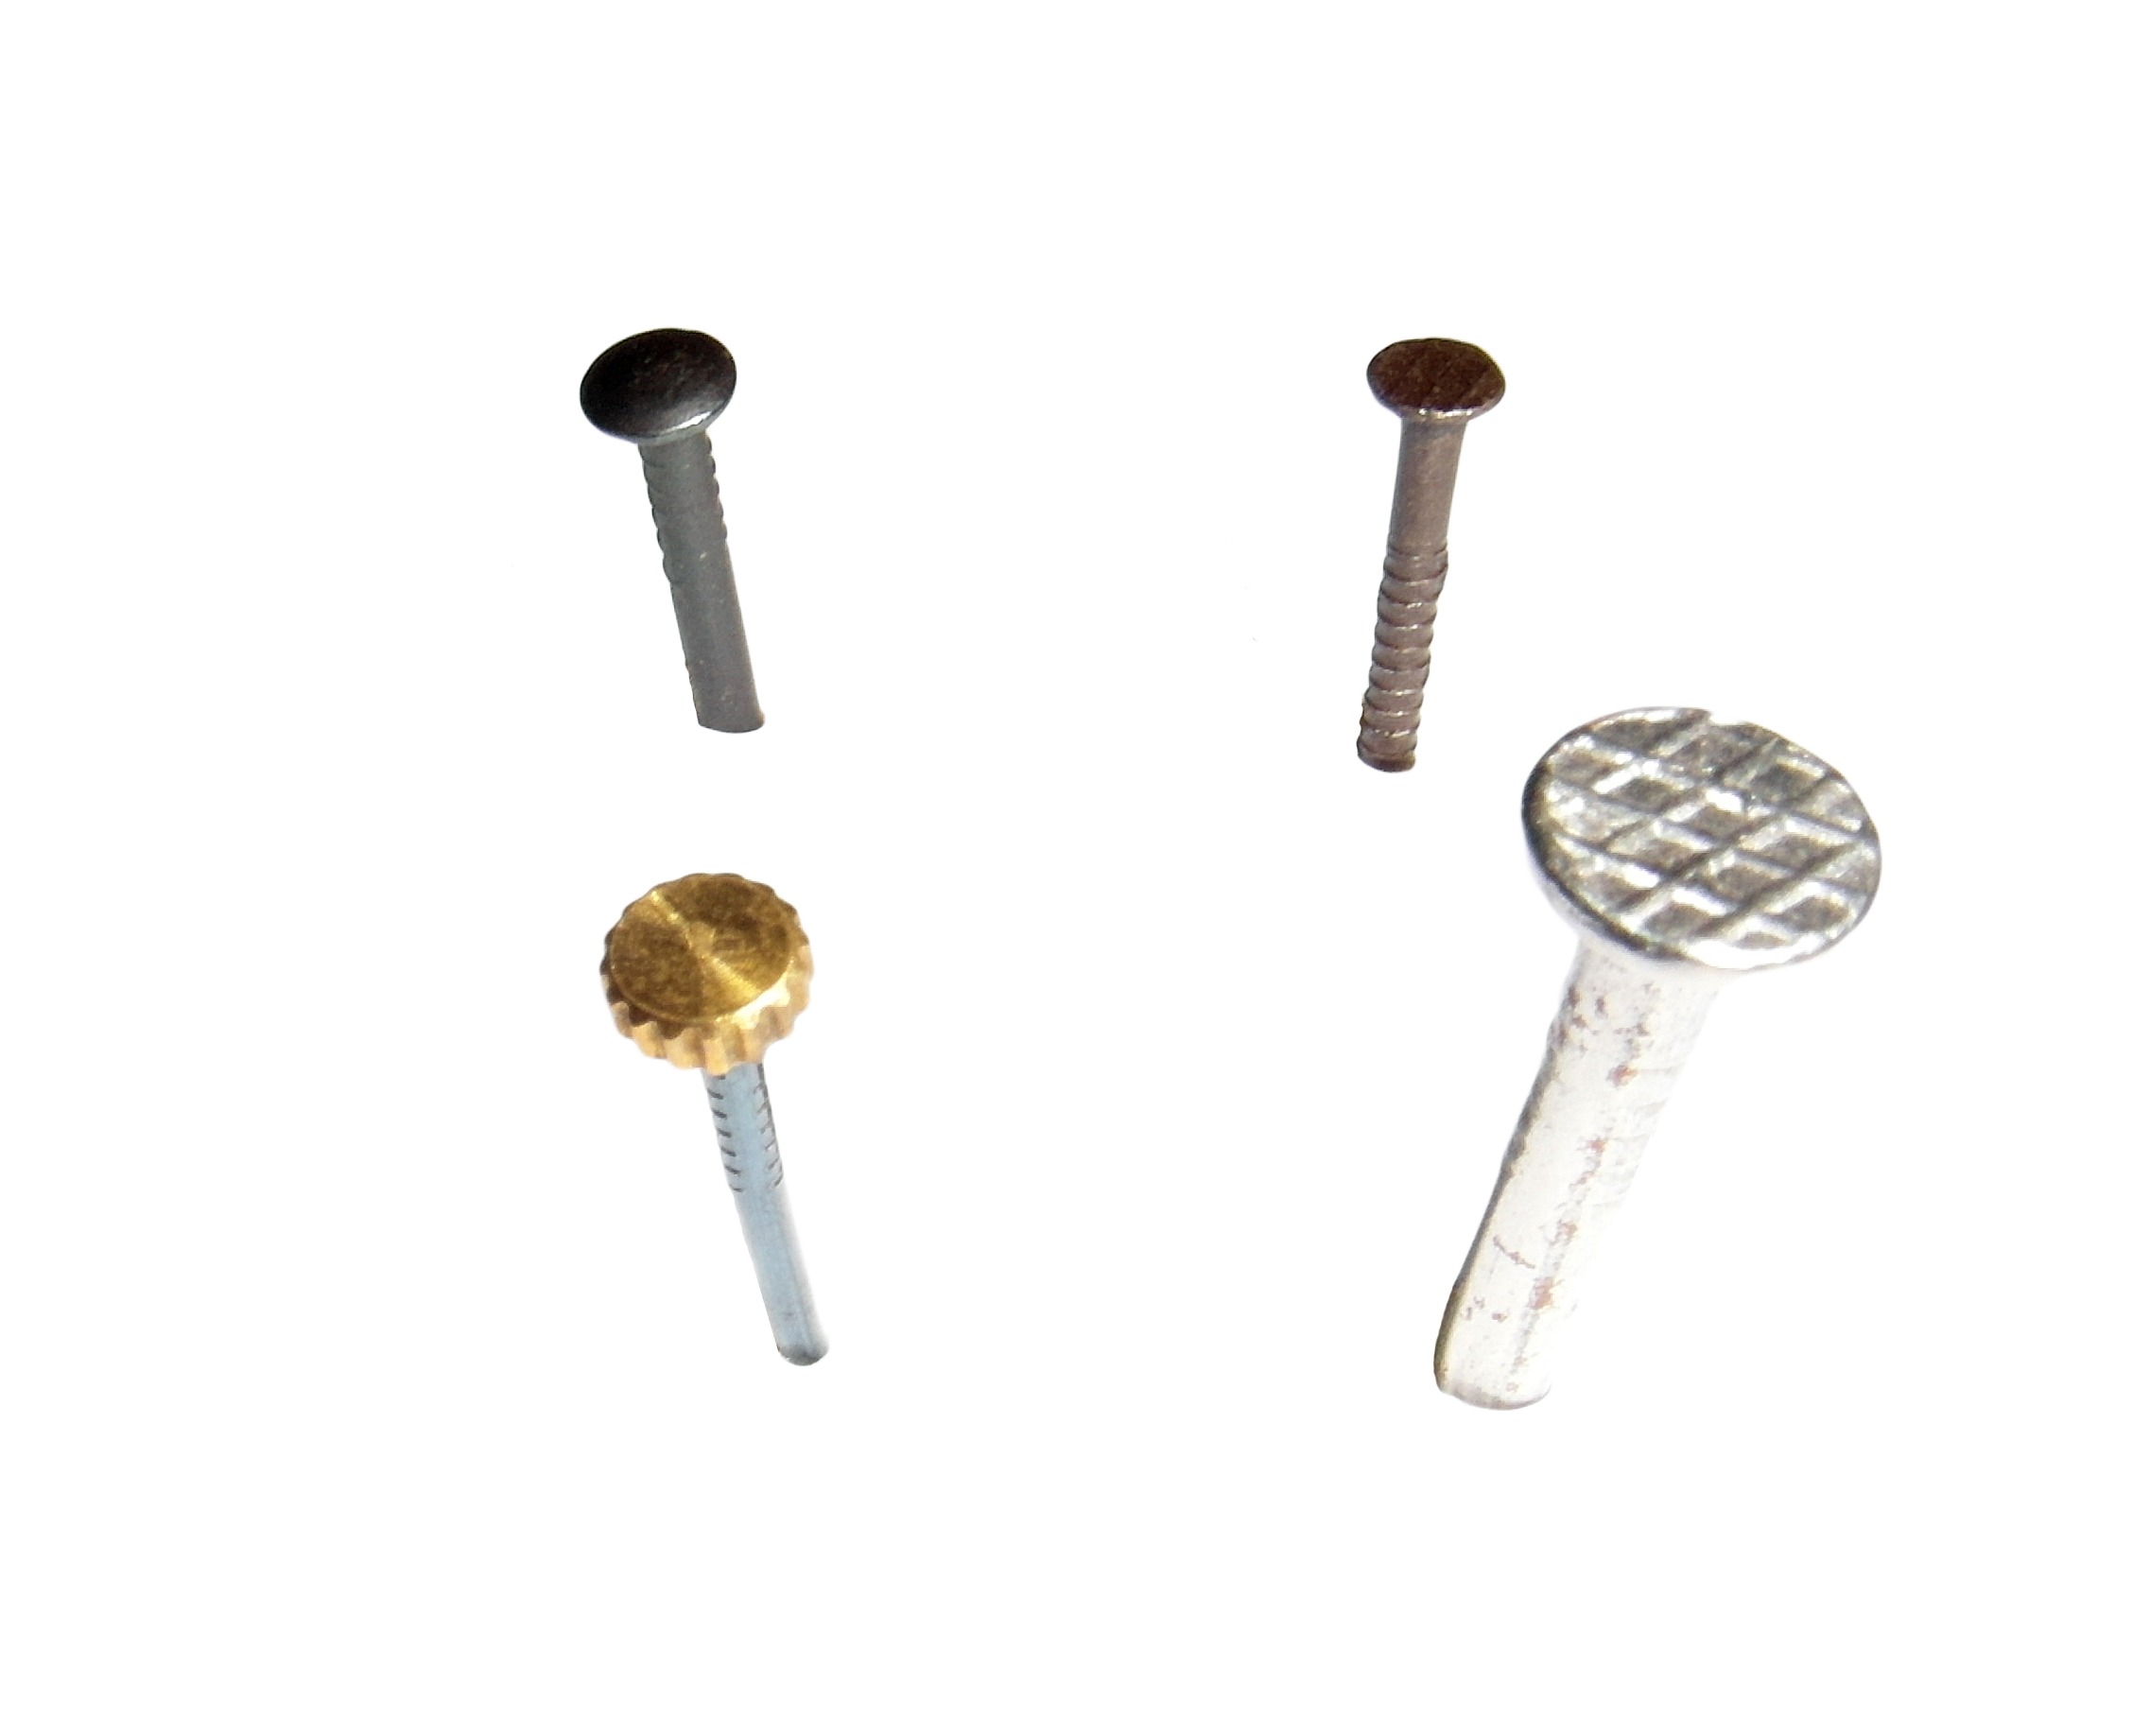
wood, tool, hammer, nail, screw, product, pin, brass, earrings, head, works, nails, edit, element, tinker, fashion accessory, body jewelry, bulletin board